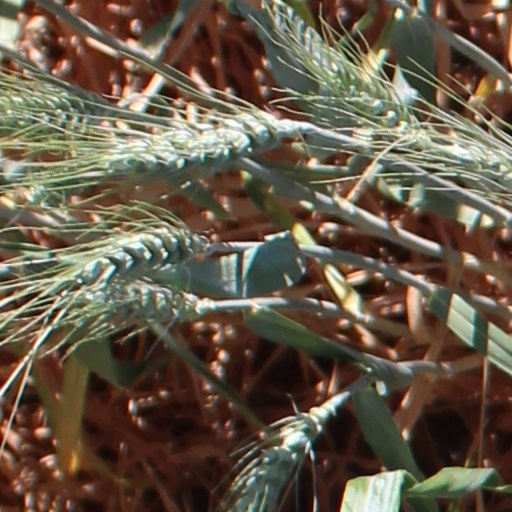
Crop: wheat